East London (bus company)

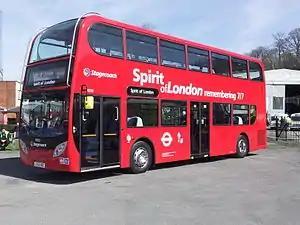
Stratford's "Spirit of London" Alexander Dennis Enviro400 at Brooklands Museum, commemorating the 7/7 London bombings

As of April 2023, Barking garage operates routes 62, 145, 167, 169, 173, 179, 238, 362, 462, 667 and 673. On 27 August 2017, route 5 passed to Blue Triangle. On 30 March 2019, route 396 passed to Blue Triangle. On 29 April 2023, route 366 passed to Blue Triangle.